Chucky season 3

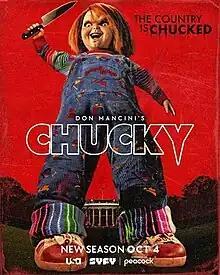
Promotional poster

The third and final season of the American horror series "Chucky", created by Don Mancini, premiered on Syfy and USA Network on October 4, 2023. The season consisted of 8 episodes. Based on the "Child's Play" film franchise, the series serves as a sequel to "Cult of Chucky", and stars Brad Dourif reprising his role as the titular character, alongside Zackary Arthur, Alyvia Alyn Lind, Björgvin Arnarson, and Devon Sawa in the ensemble cast.